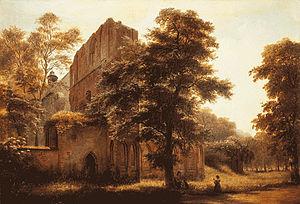
L’abbaye de Lehnin, établie dans la commune de Kloster Lehnin, au sud-ouest de Potsdam est une ancienne abbaye cistercienne. Fondée en 1180 puis sécularisée dans le cadre de la Réforme en 1542, elle héberge depuis 1911 la Fondation Louise-Henriette. L'abbaye se trouve au milieu du plateau de Zauche, au milieu des ruisseaux et forêts, à 700 m du lac de Klostersee.